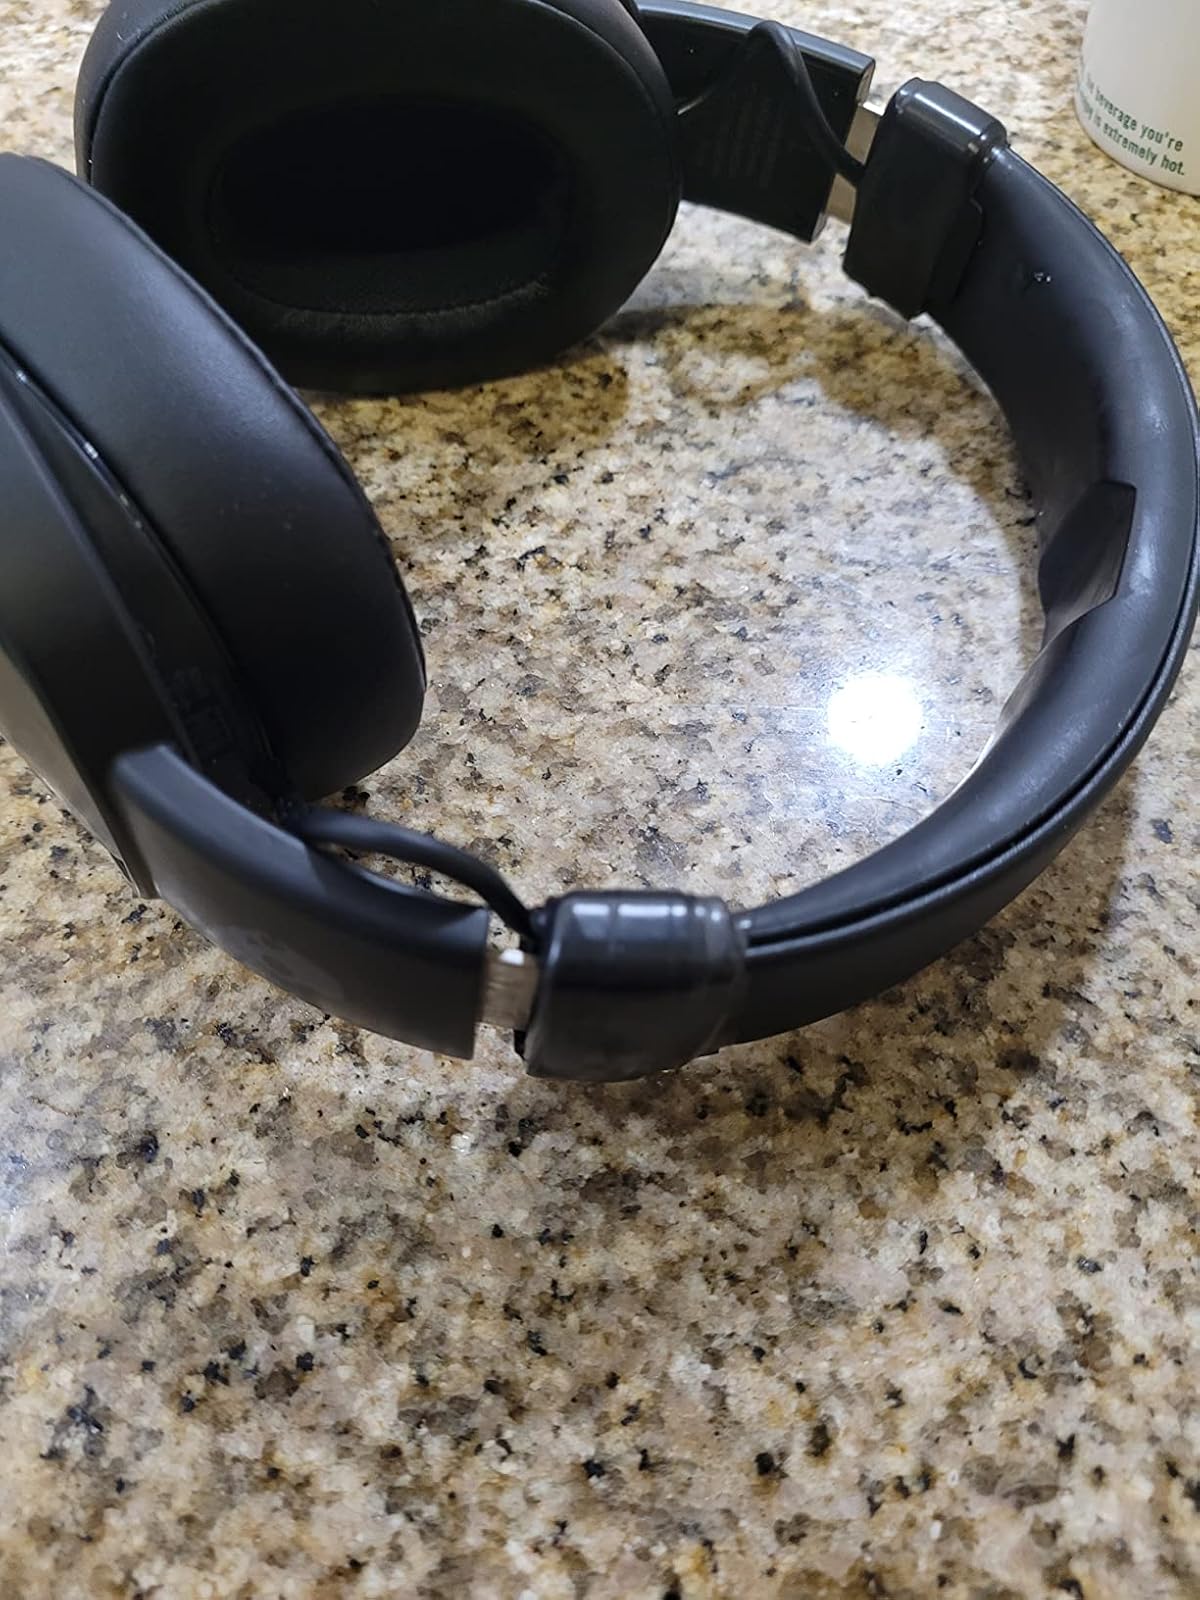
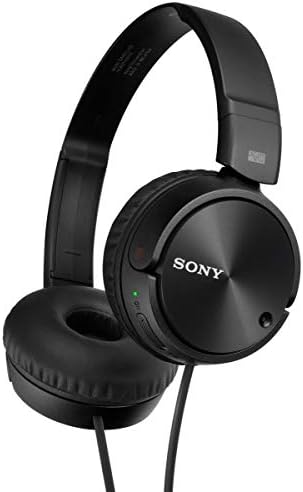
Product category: headphones
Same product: no